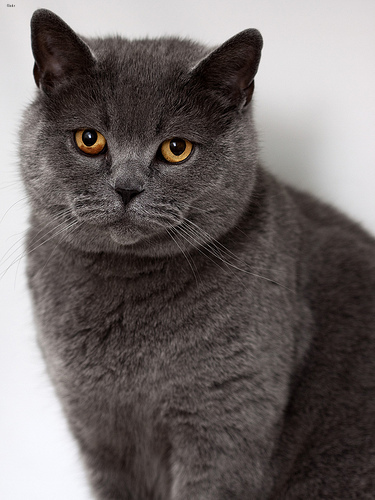
Breed: british shorthair